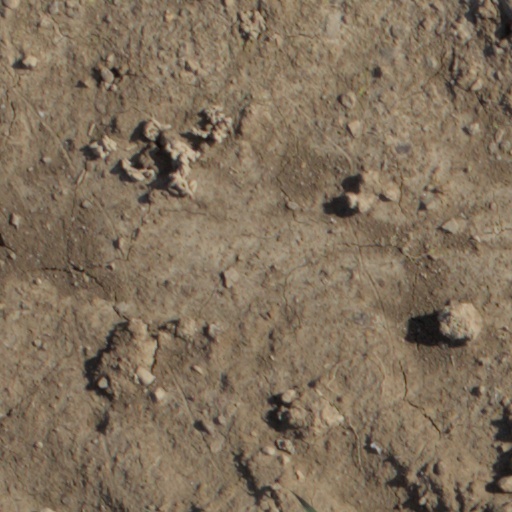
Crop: wheat